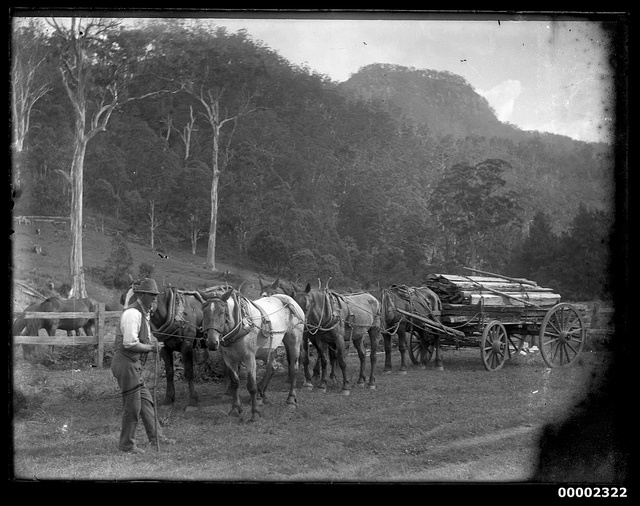
A person leading a group of horses down a road.
A man leading a team of horses pulling a wagon full of lumber.
A man standing in front of horses and a wagon full of wood.
A black and white photo of a horse drawn carriage
An old picture of horses pulling a wagon with lumber on it.